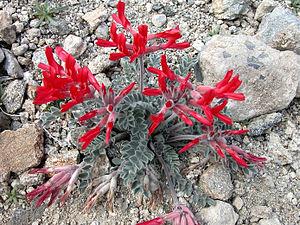
Astragalus coccineus est une espèce végétale de la famille des Fabaceae. Elle est originaire d’Amérique du Nord.